Frédéric Reiset

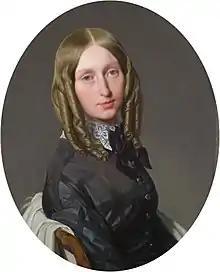
Portrait of his wife by Ingres.

Born in Oissel, he was the son of the receiver general for Seine-Maritime Jacques de Reiset (1771–1835), nephew of general Marie Antoine de Reiset and brother of Jules Reiset and Gustave de Reiset. His father was also a regent for the Banque de France from 1826 and on his death on 5 February 1835 Frédéric inherited his fortune. On 4 November the same year, he married his cousin Augustine Modeste Hortense de Reiset, with whom he had one daughter, who married count Edgar de Ségur-Lamoignon. The new couple moved into his family's hôtel particulier in Paris before honeymooning in Italy in 1836. There they visited the main artistic centres and became friends with Jean-Auguste-Dominique Ingres (then director of the Villa Medici in Rome). De Reiset began collecting on the trip, which confirmed his passion for art, particularly that of Raphael and the Umbrian school.